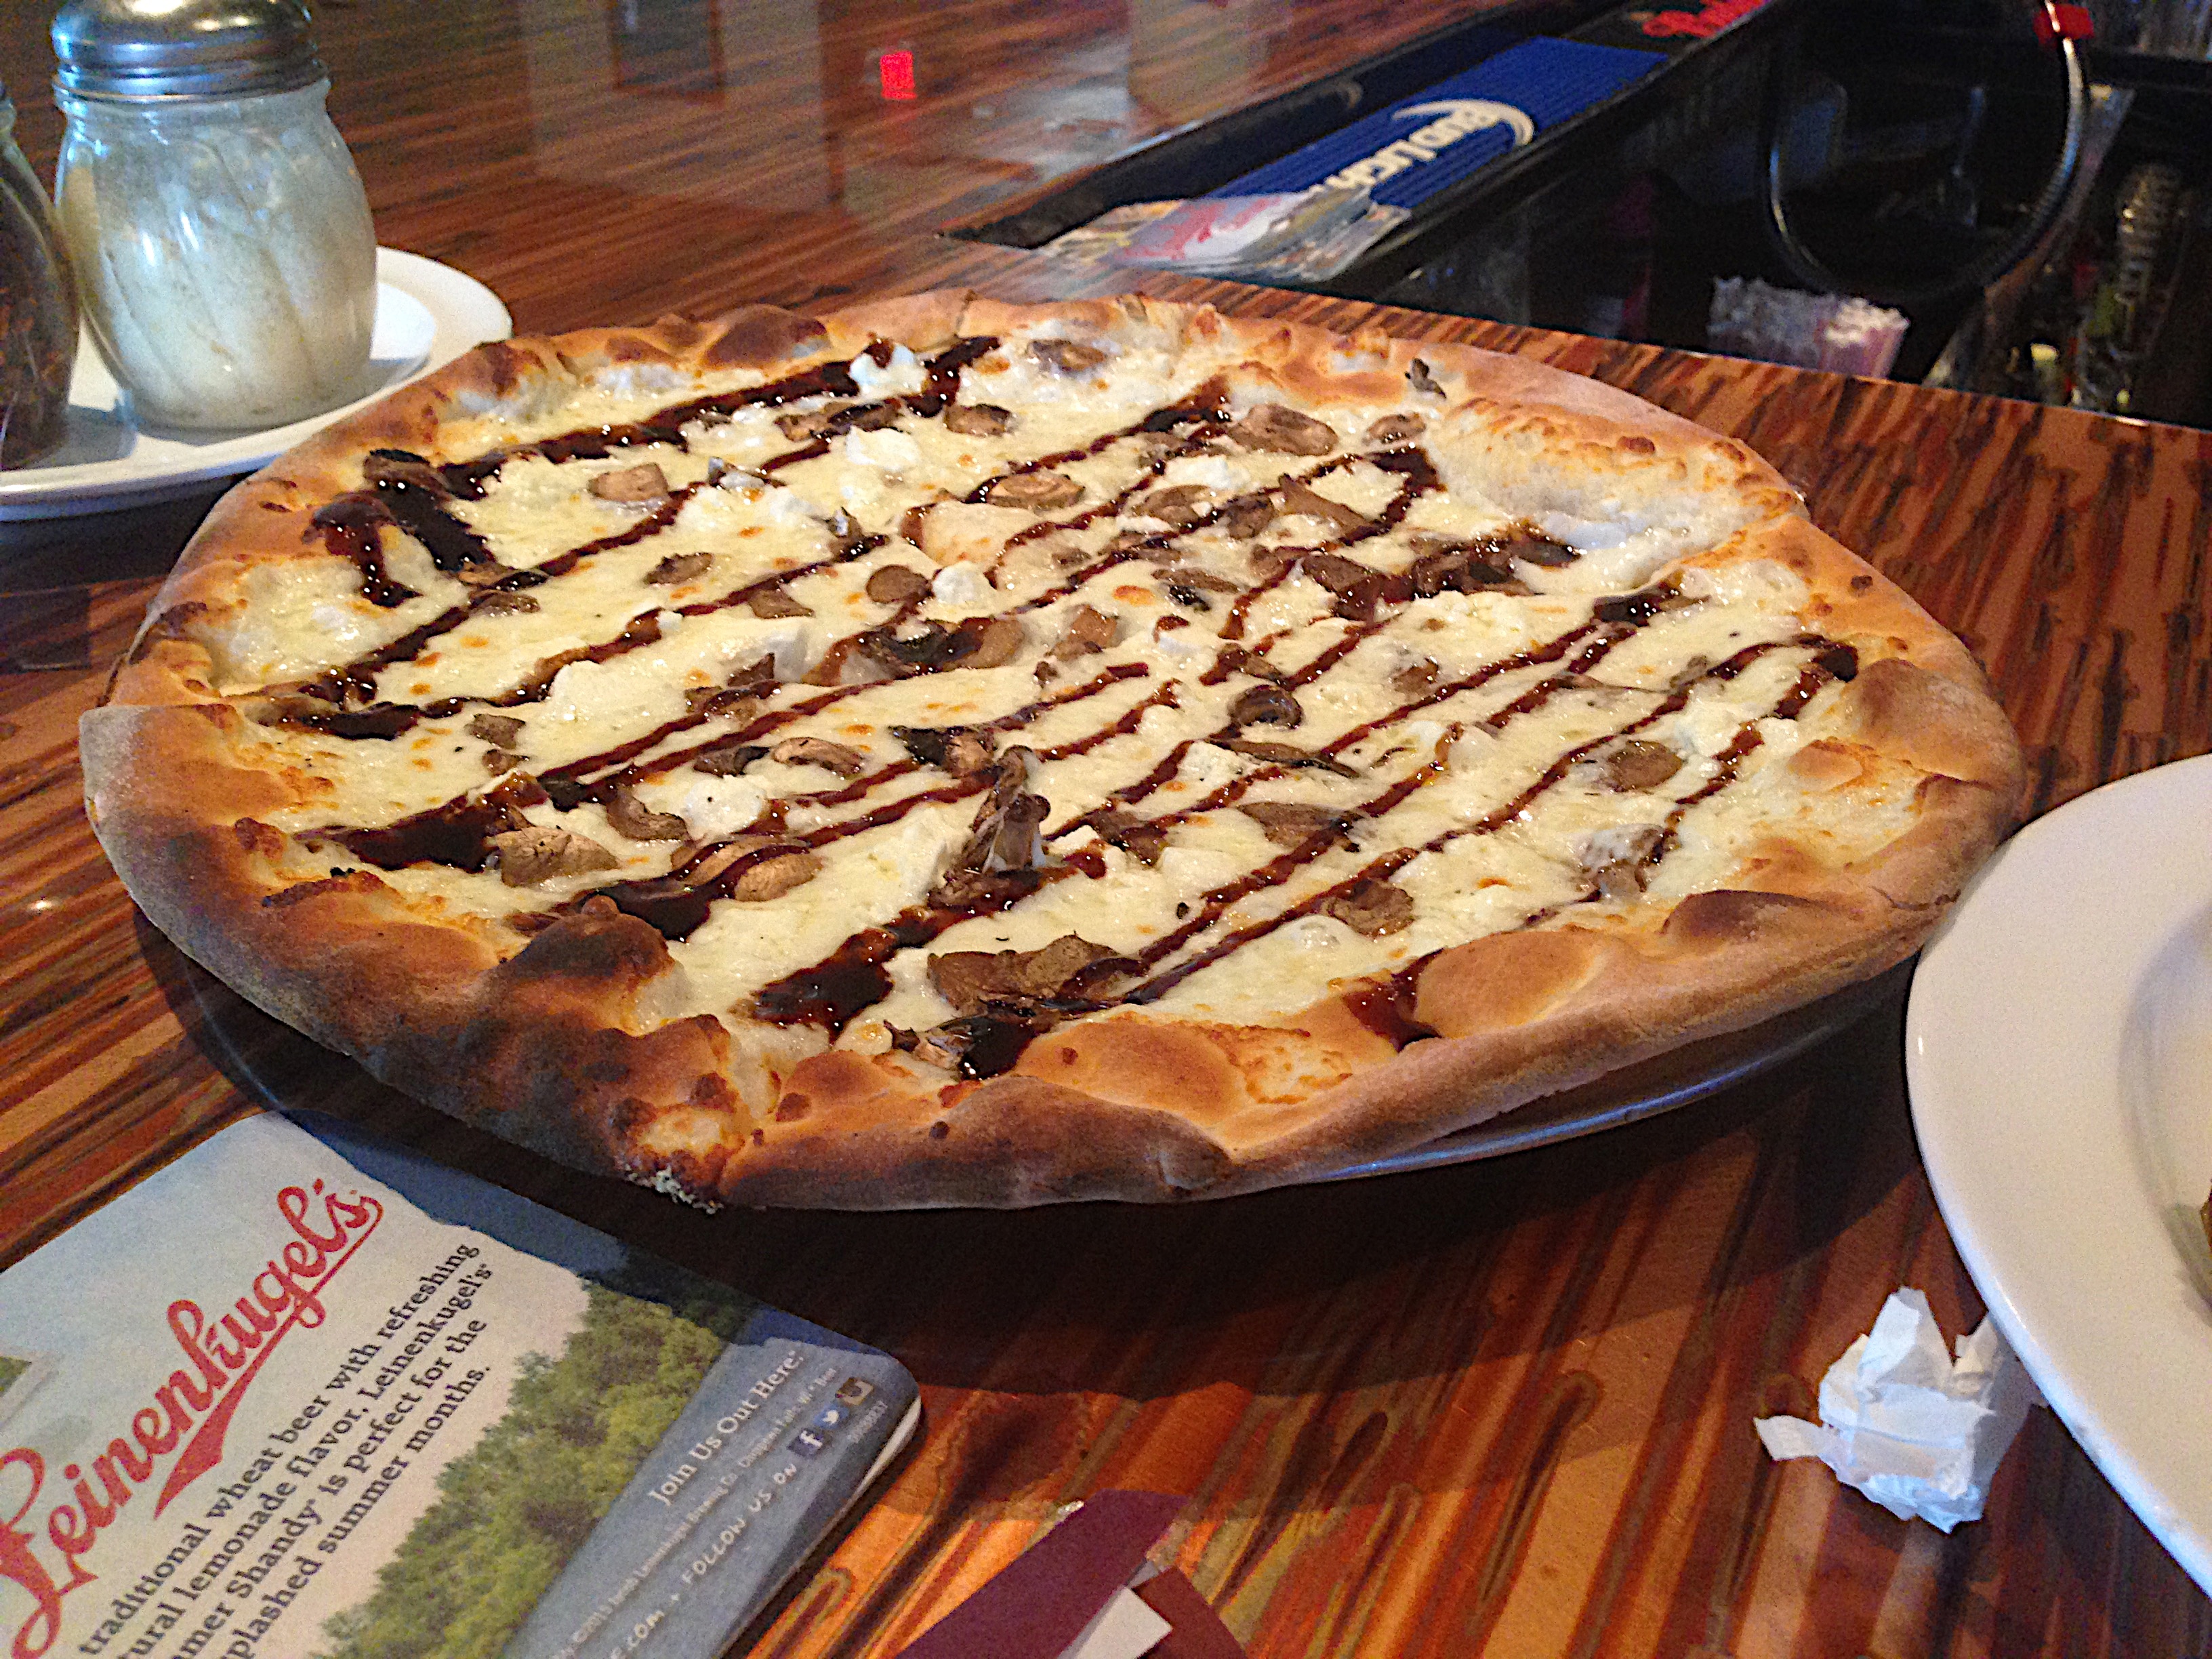
dish, meal, food, baking, dessert, cuisine, pizza, baked goods, italian food, european food